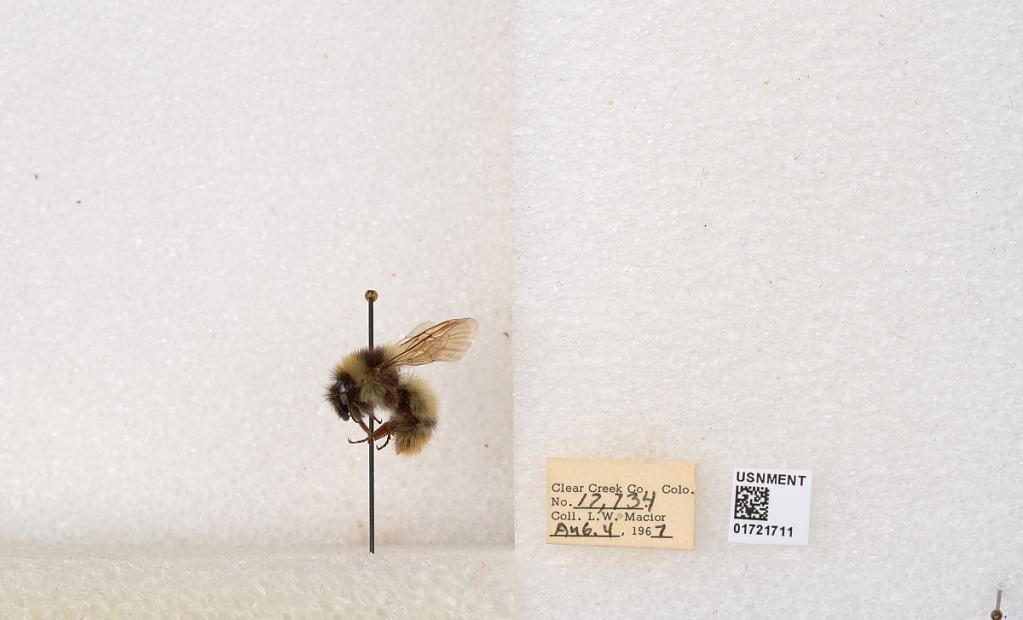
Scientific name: Bombus kirbyellus
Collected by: L. Macior
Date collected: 1967-8-4
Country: United States
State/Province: Colorado
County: Clear Creek
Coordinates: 39.6891, -105.644